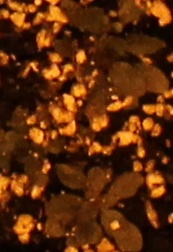
Label: Horseweed